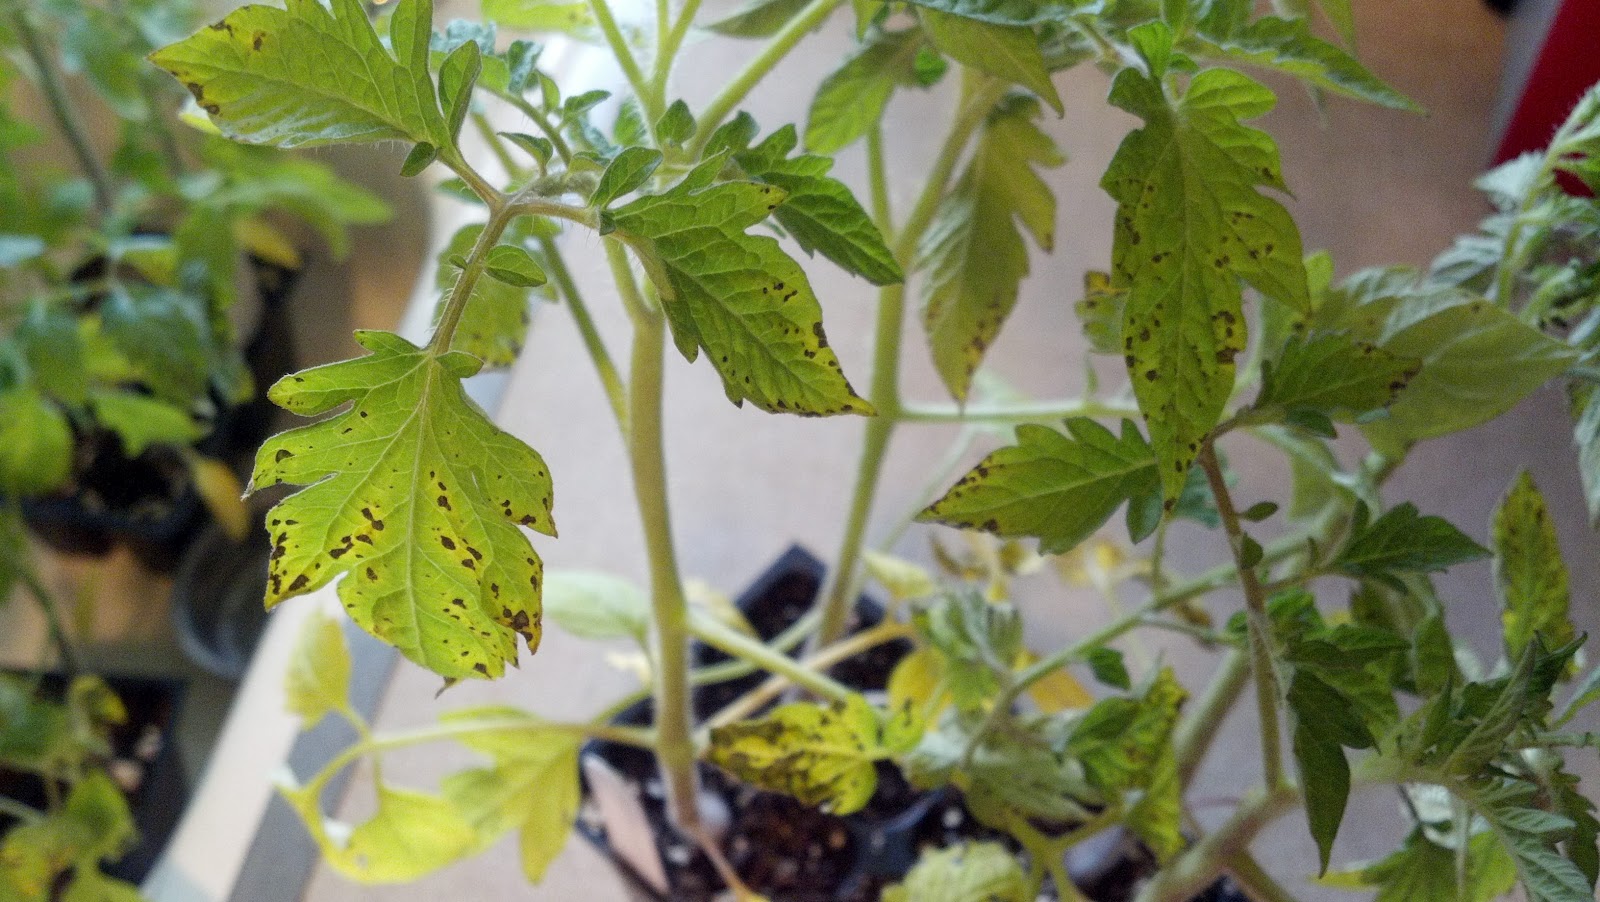
Labels: Tomato Septoria leaf spot, Tomato Septoria leaf spot, Tomato Septoria leaf spot, Tomato Septoria leaf spot, Tomato Septoria leaf spot